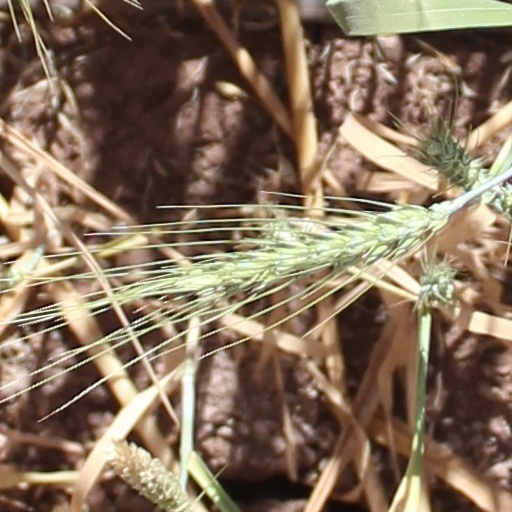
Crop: wheat